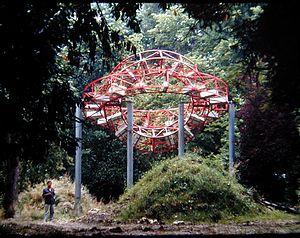
Sculpture métallique Sculpture et prise de vue par Jean-Max Albert